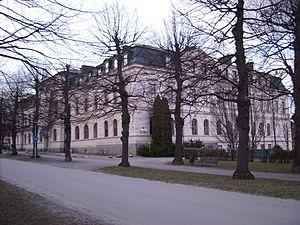
Norrköping est une ville du comté d'Östergötland, en Suède, et le chef-lieu de la commune de Norrköping. Elle est située sur une baie de la mer Baltique, à l'embouchure du fleuve Motala Ström. Sa population s'élevait à 87 247 habitants en 2010.